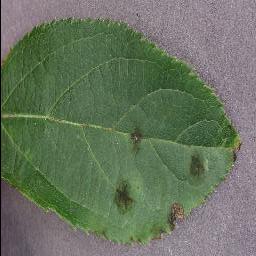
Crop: apple
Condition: scab